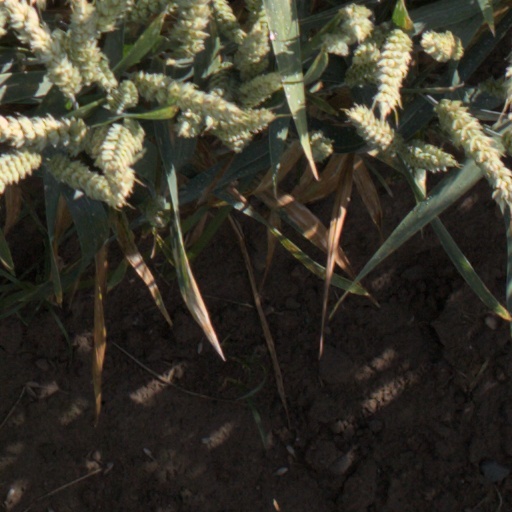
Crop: wheat